Milano Porta Romana railway station

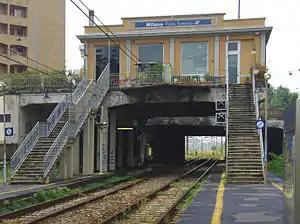

Milano Porta Romana is served by line S9 of the Milan suburban railway service, operated by Trenord.